Nashville Xpress

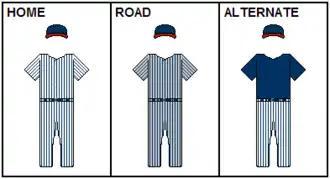
Nashville Xpress uniforms

Nashville's home jerseys were white with navy pinstripes. "Xpress" was written across the chest in red letters with a navy blue border. A patch of the team's primary logo was present on the left sleeve. The player's number was displayed on the back in red block characters bordered by navy. Pants were white with navy pinstripes and were paired with navy belts. Nashville's road uniforms were identical to those worn at home, except they were gray and lacked the sleeve logo patch. In 1994, a patch celebrating the 125th anniversary of Major League Baseball was sewn onto the right sleeve. Worn as an alternate or for batting practice, a navy pullover jersey made of mesh material with the primary logo on the left chest and numbers on the back in red with white borders was paired with either home or road pants as appropriate. All uniforms were worn with a navy cap with a red brim and button showing a white steam locomotive coming out from beneath a red "N" with a silver border, serving like a tunnel, on the front.